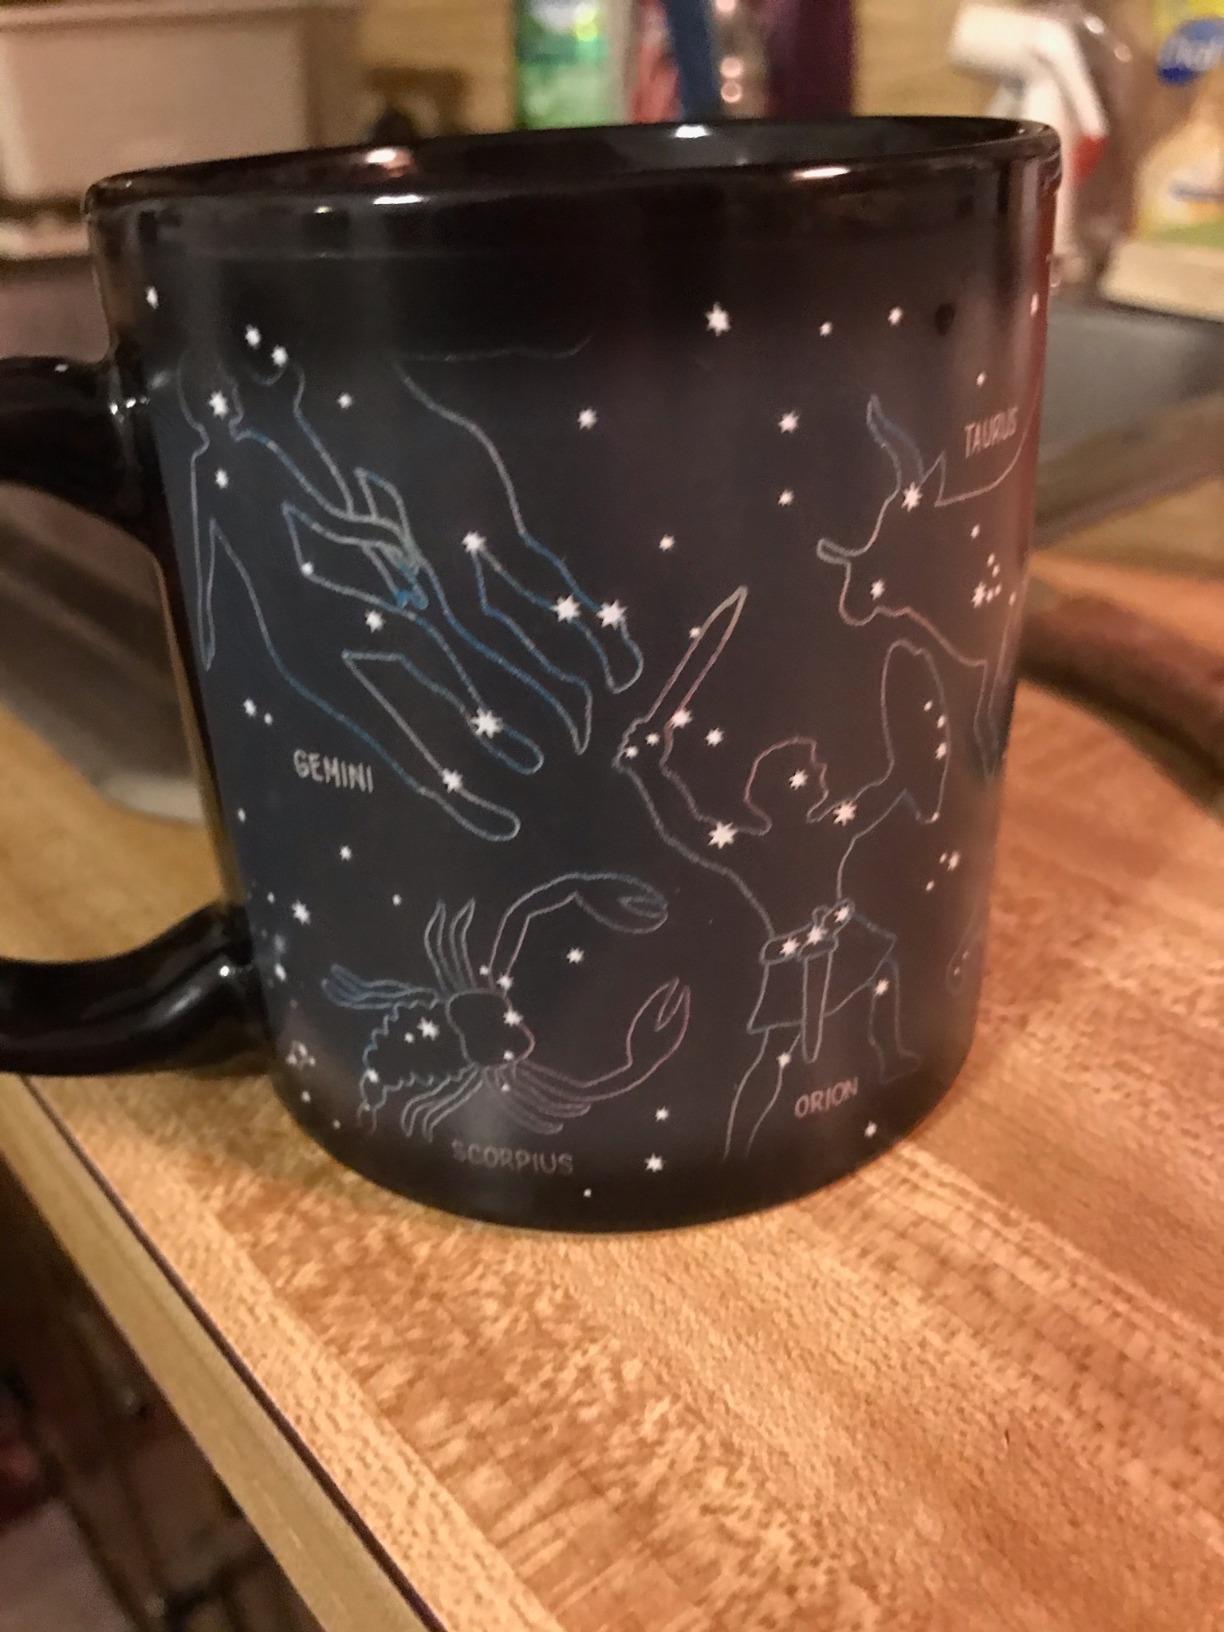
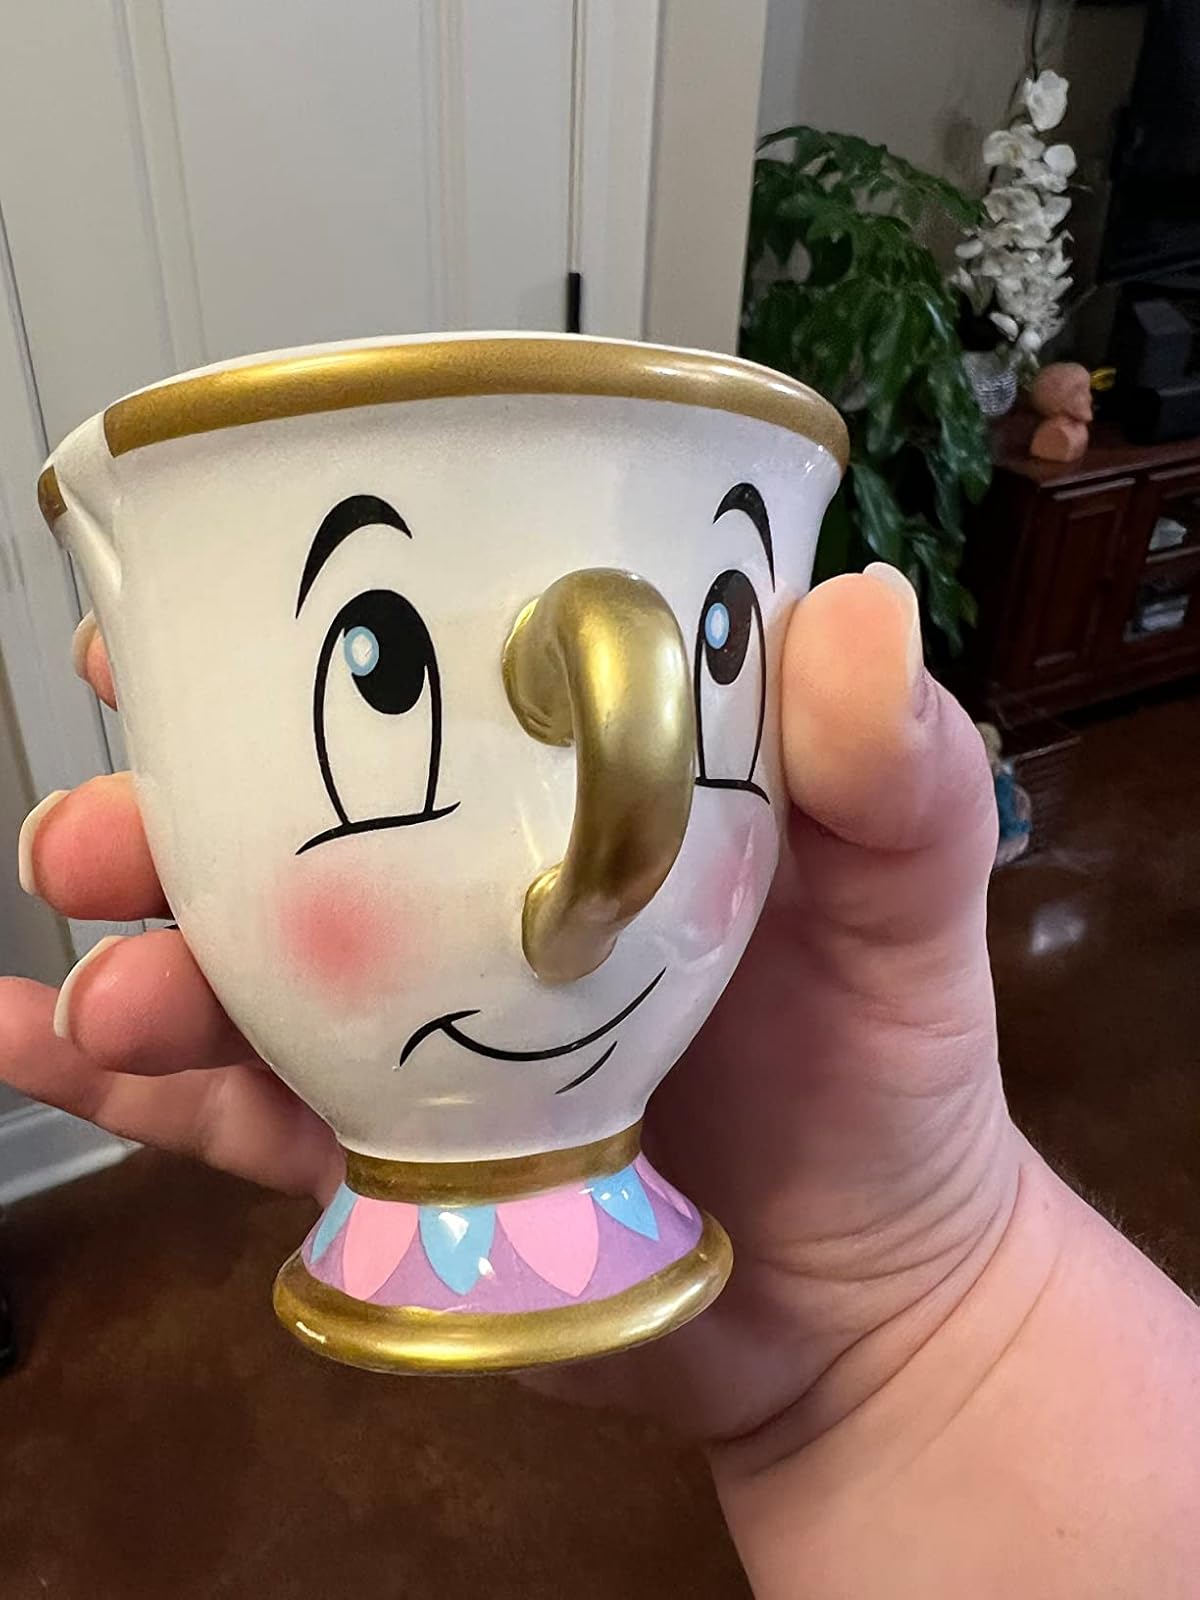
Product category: items_mug
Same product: no